Cinema of the Russian Empire

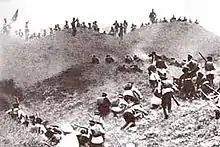
"Defence of Sevastopol" (1911)

Competition from French, American, German, Danish, British and Italian companies, distributing their country's wares to the eager Russians, developed, but the indigenous industry made such strides over the next five years that 129 fully Russian films - even if many of them were comparatively short - were produced in 1918 alone. In 1912, the Khanzhonkov film studio was operational, and Ivan Mozzhukhin had made his first film there, a feature film of 2000 meters entitled "Oborona Sevastopolya" ("The Defense of Sevastopol"). The same year, a German concern filming in Russia introduced the director Yakov Protazanov to the world with its "Ukhod Velikovo Startsa" ("Departure of the Grand Old Man"), a biographical film about Lev Tolstoy. Tsar Nicholas himself made some home movies and appointed an official Court Cinematographer, although he is purported to have written in 1913 that film was "an empty matter...even something harmful...silliness...we should not attribute any significance to such trifles".